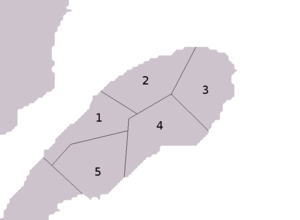
Régions naturelles de la Gaspésie 1 La Côte 2 La Haute-Gaspésie 3 La Pointe 4 La Baie-Des-Chaleurs 5 La Vallée
Le Rallye Baie-des-Chaleurs est une compétition annuelle de rallye automobile canadienne, sur routes de gravier autour de la Baie des Chaleurs.
Le tourisme en Gaspésie est une composante importante de l'activité économique de la région de la Gaspésie, l'une des 22 régions touristiques du Québec. En 2016, elle compte 700 entreprises associées au secteur du tourisme, soit 3,6 % de toutes les entreprises touristiques du Québec..